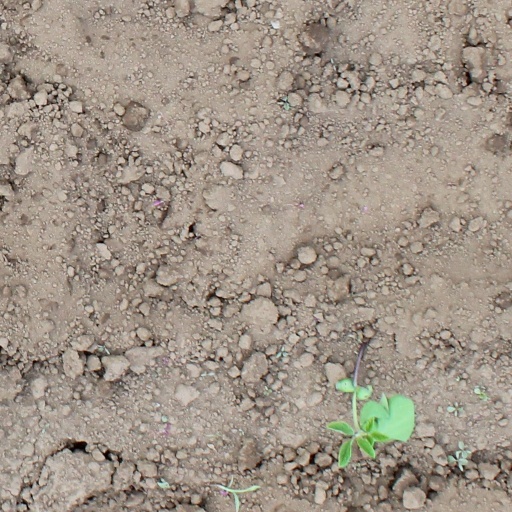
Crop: soybean